Yanasegawa Station

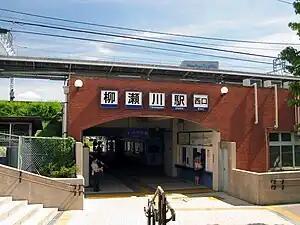
The west entrance in September 2012

is a passenger railway station located in the city of Shiki, Saitama, Japan, operated by the private railway operator Tōbu Railway.